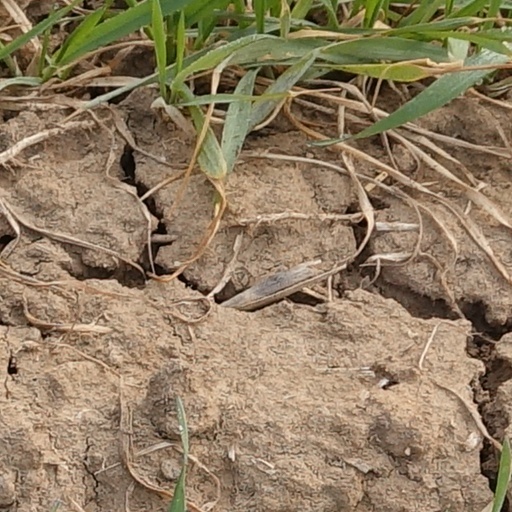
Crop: wheat